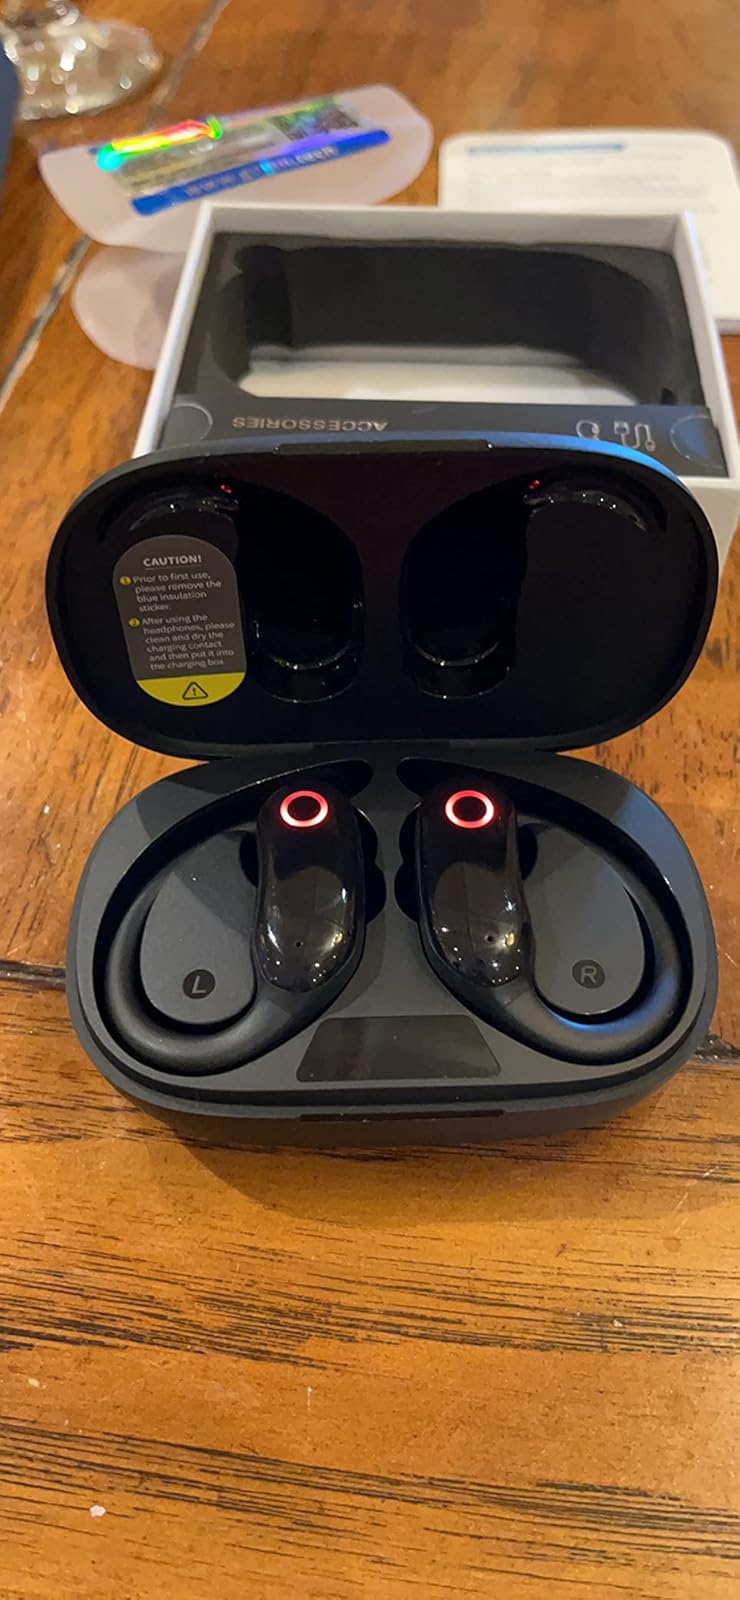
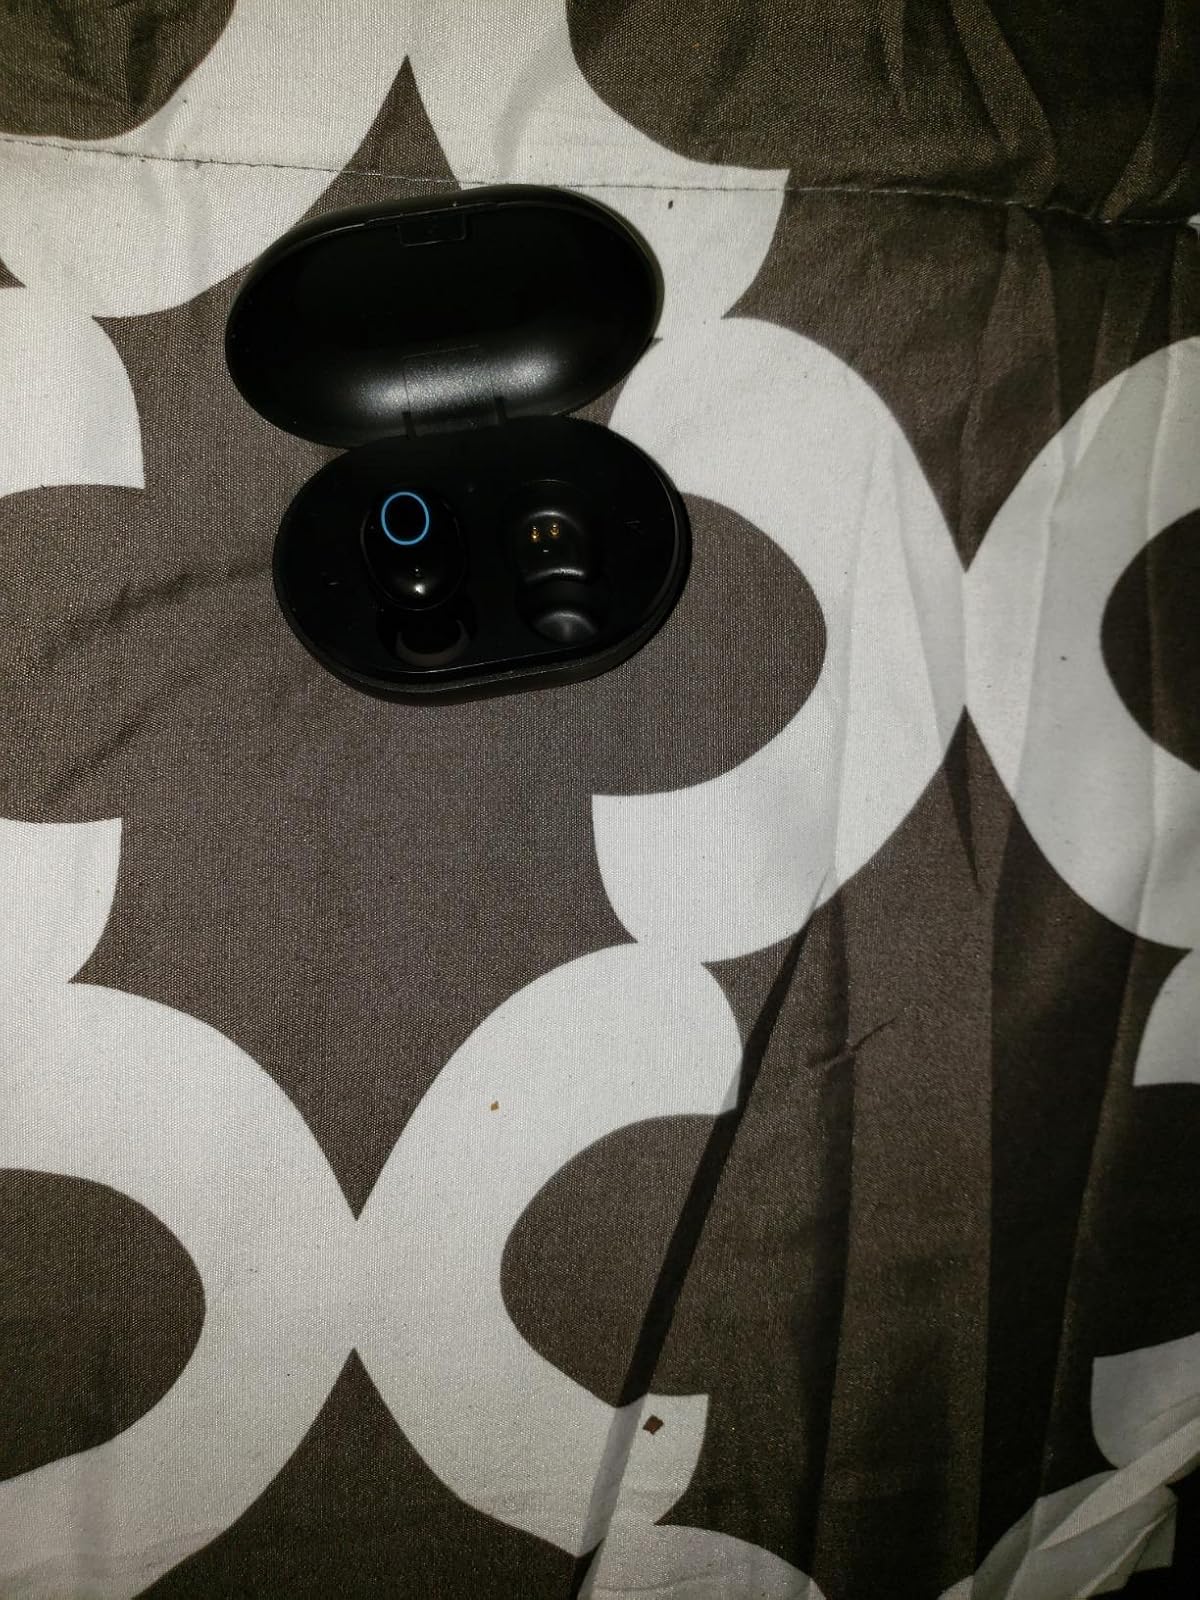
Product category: earbuds
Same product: no